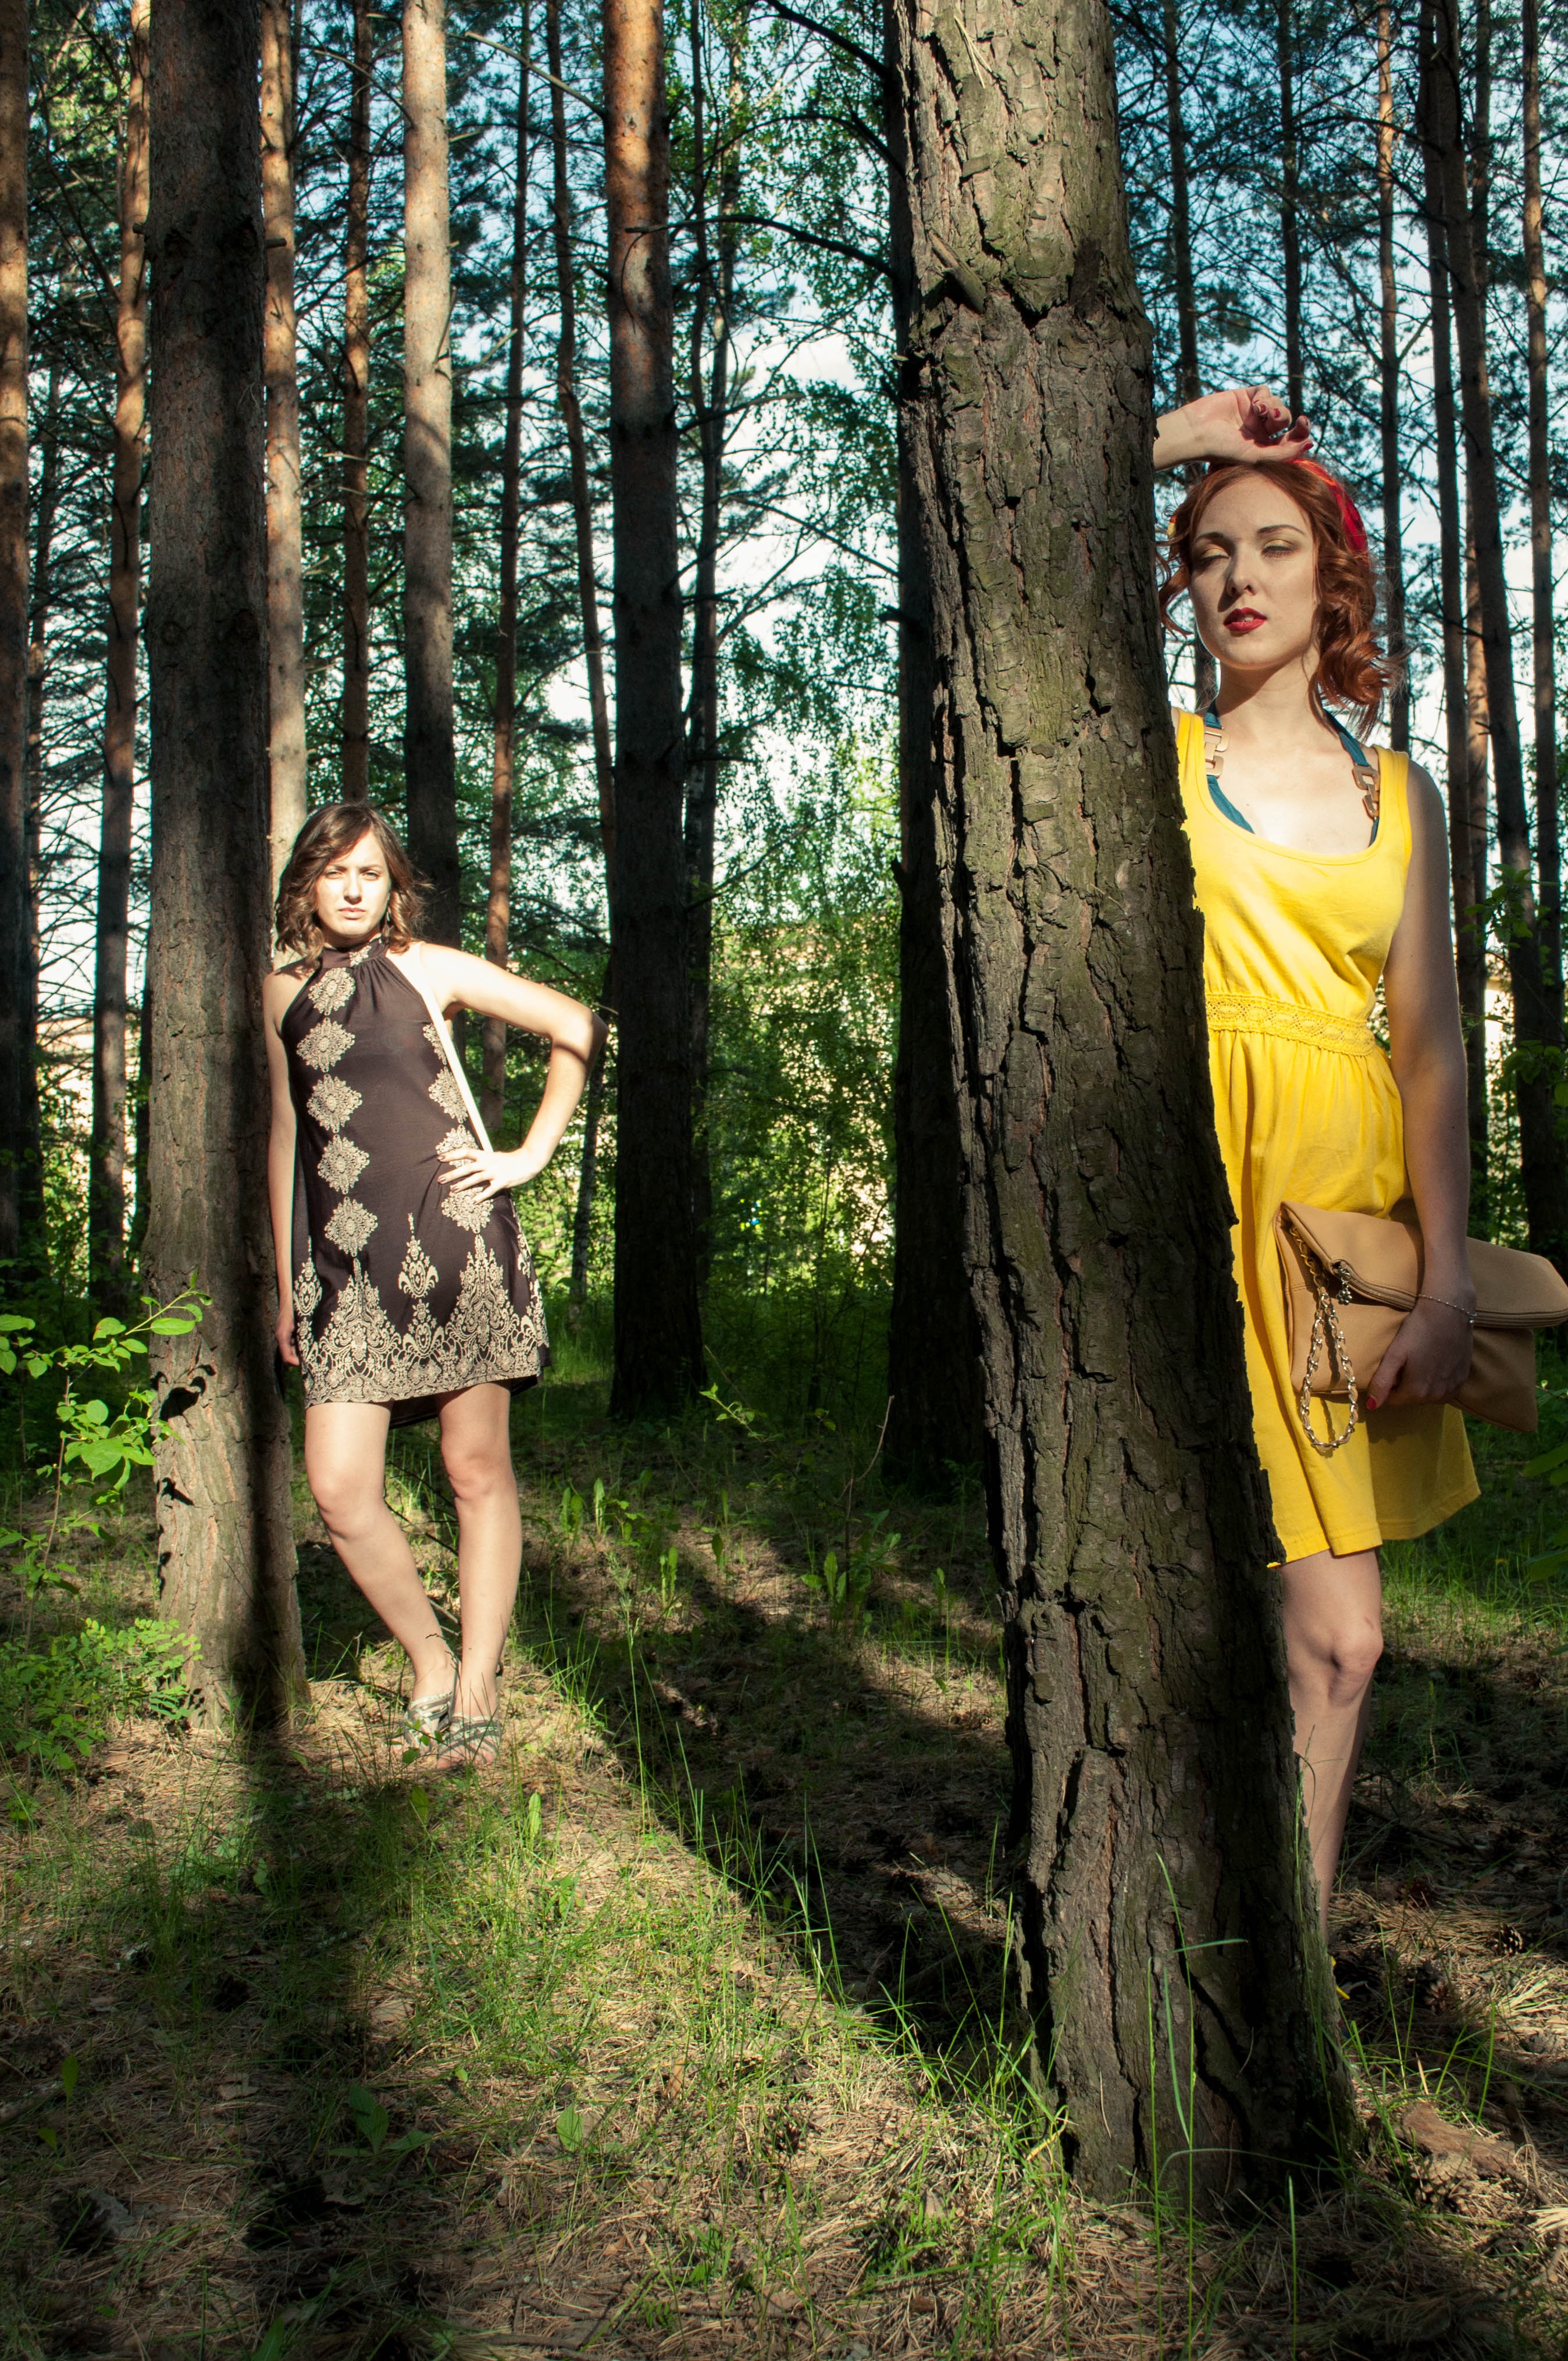
tree, nature, forest, people, sun, sunset, sunlight, summer, evening, orange, spring, autumn, shadow, season, stroll, trees, girls, friends, woodland, habitat, natural environment, woody plant